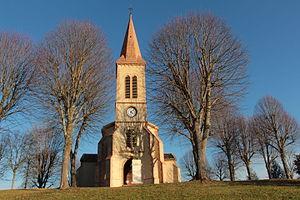
Eglise Espaon Gers
Espaon est une commune française située dans le département du Gers en région Occitanie.
La liste des églises du Gers recense de manière exhaustive les églises situées dans le département français du Gers.